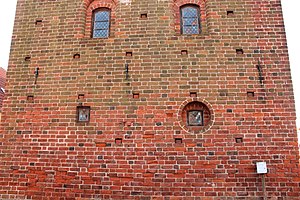
Præstegade 23 / Beskrivelse
Vinduerne i facaden ud mod Præstegade.
Vinduer i facaden mod Præstegade.
Præstegade 23 er et gotisk stenhus fra middelalderen som står i Præstegade i Kalundborgs gamle bydel; Højbyen.